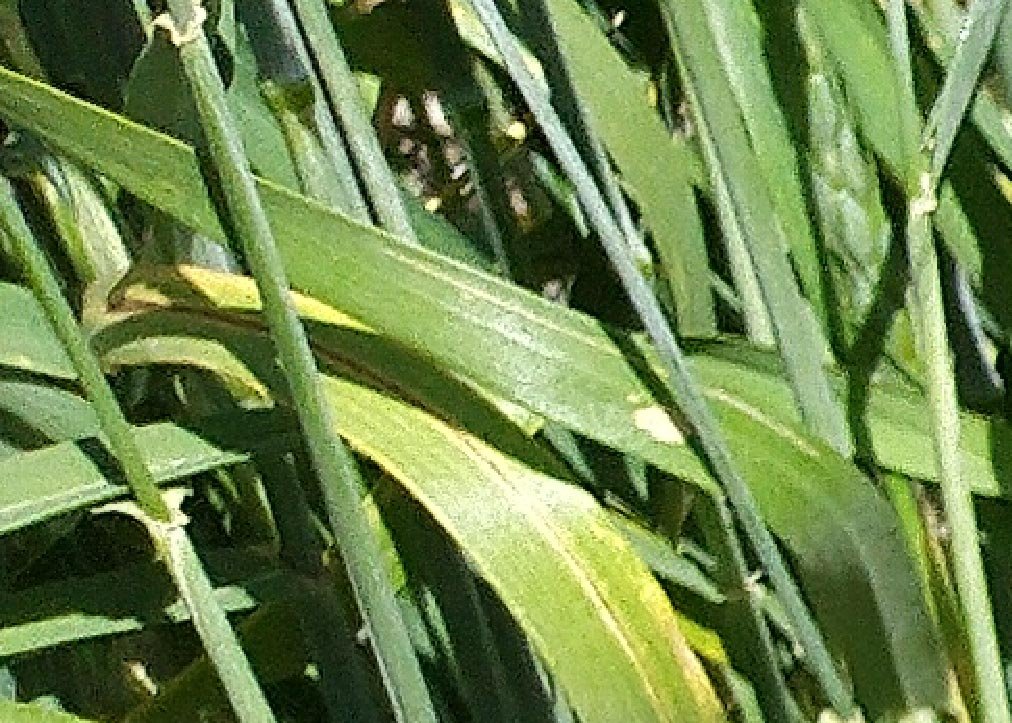
Label: Wheat___Healthy